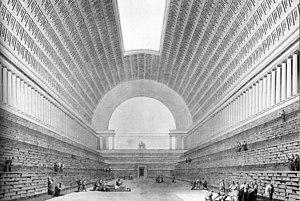
Étienne-Louis Boullée est un architecte français né à Paris le 12 février 1728 et mort à Paris le 4 février 1799.